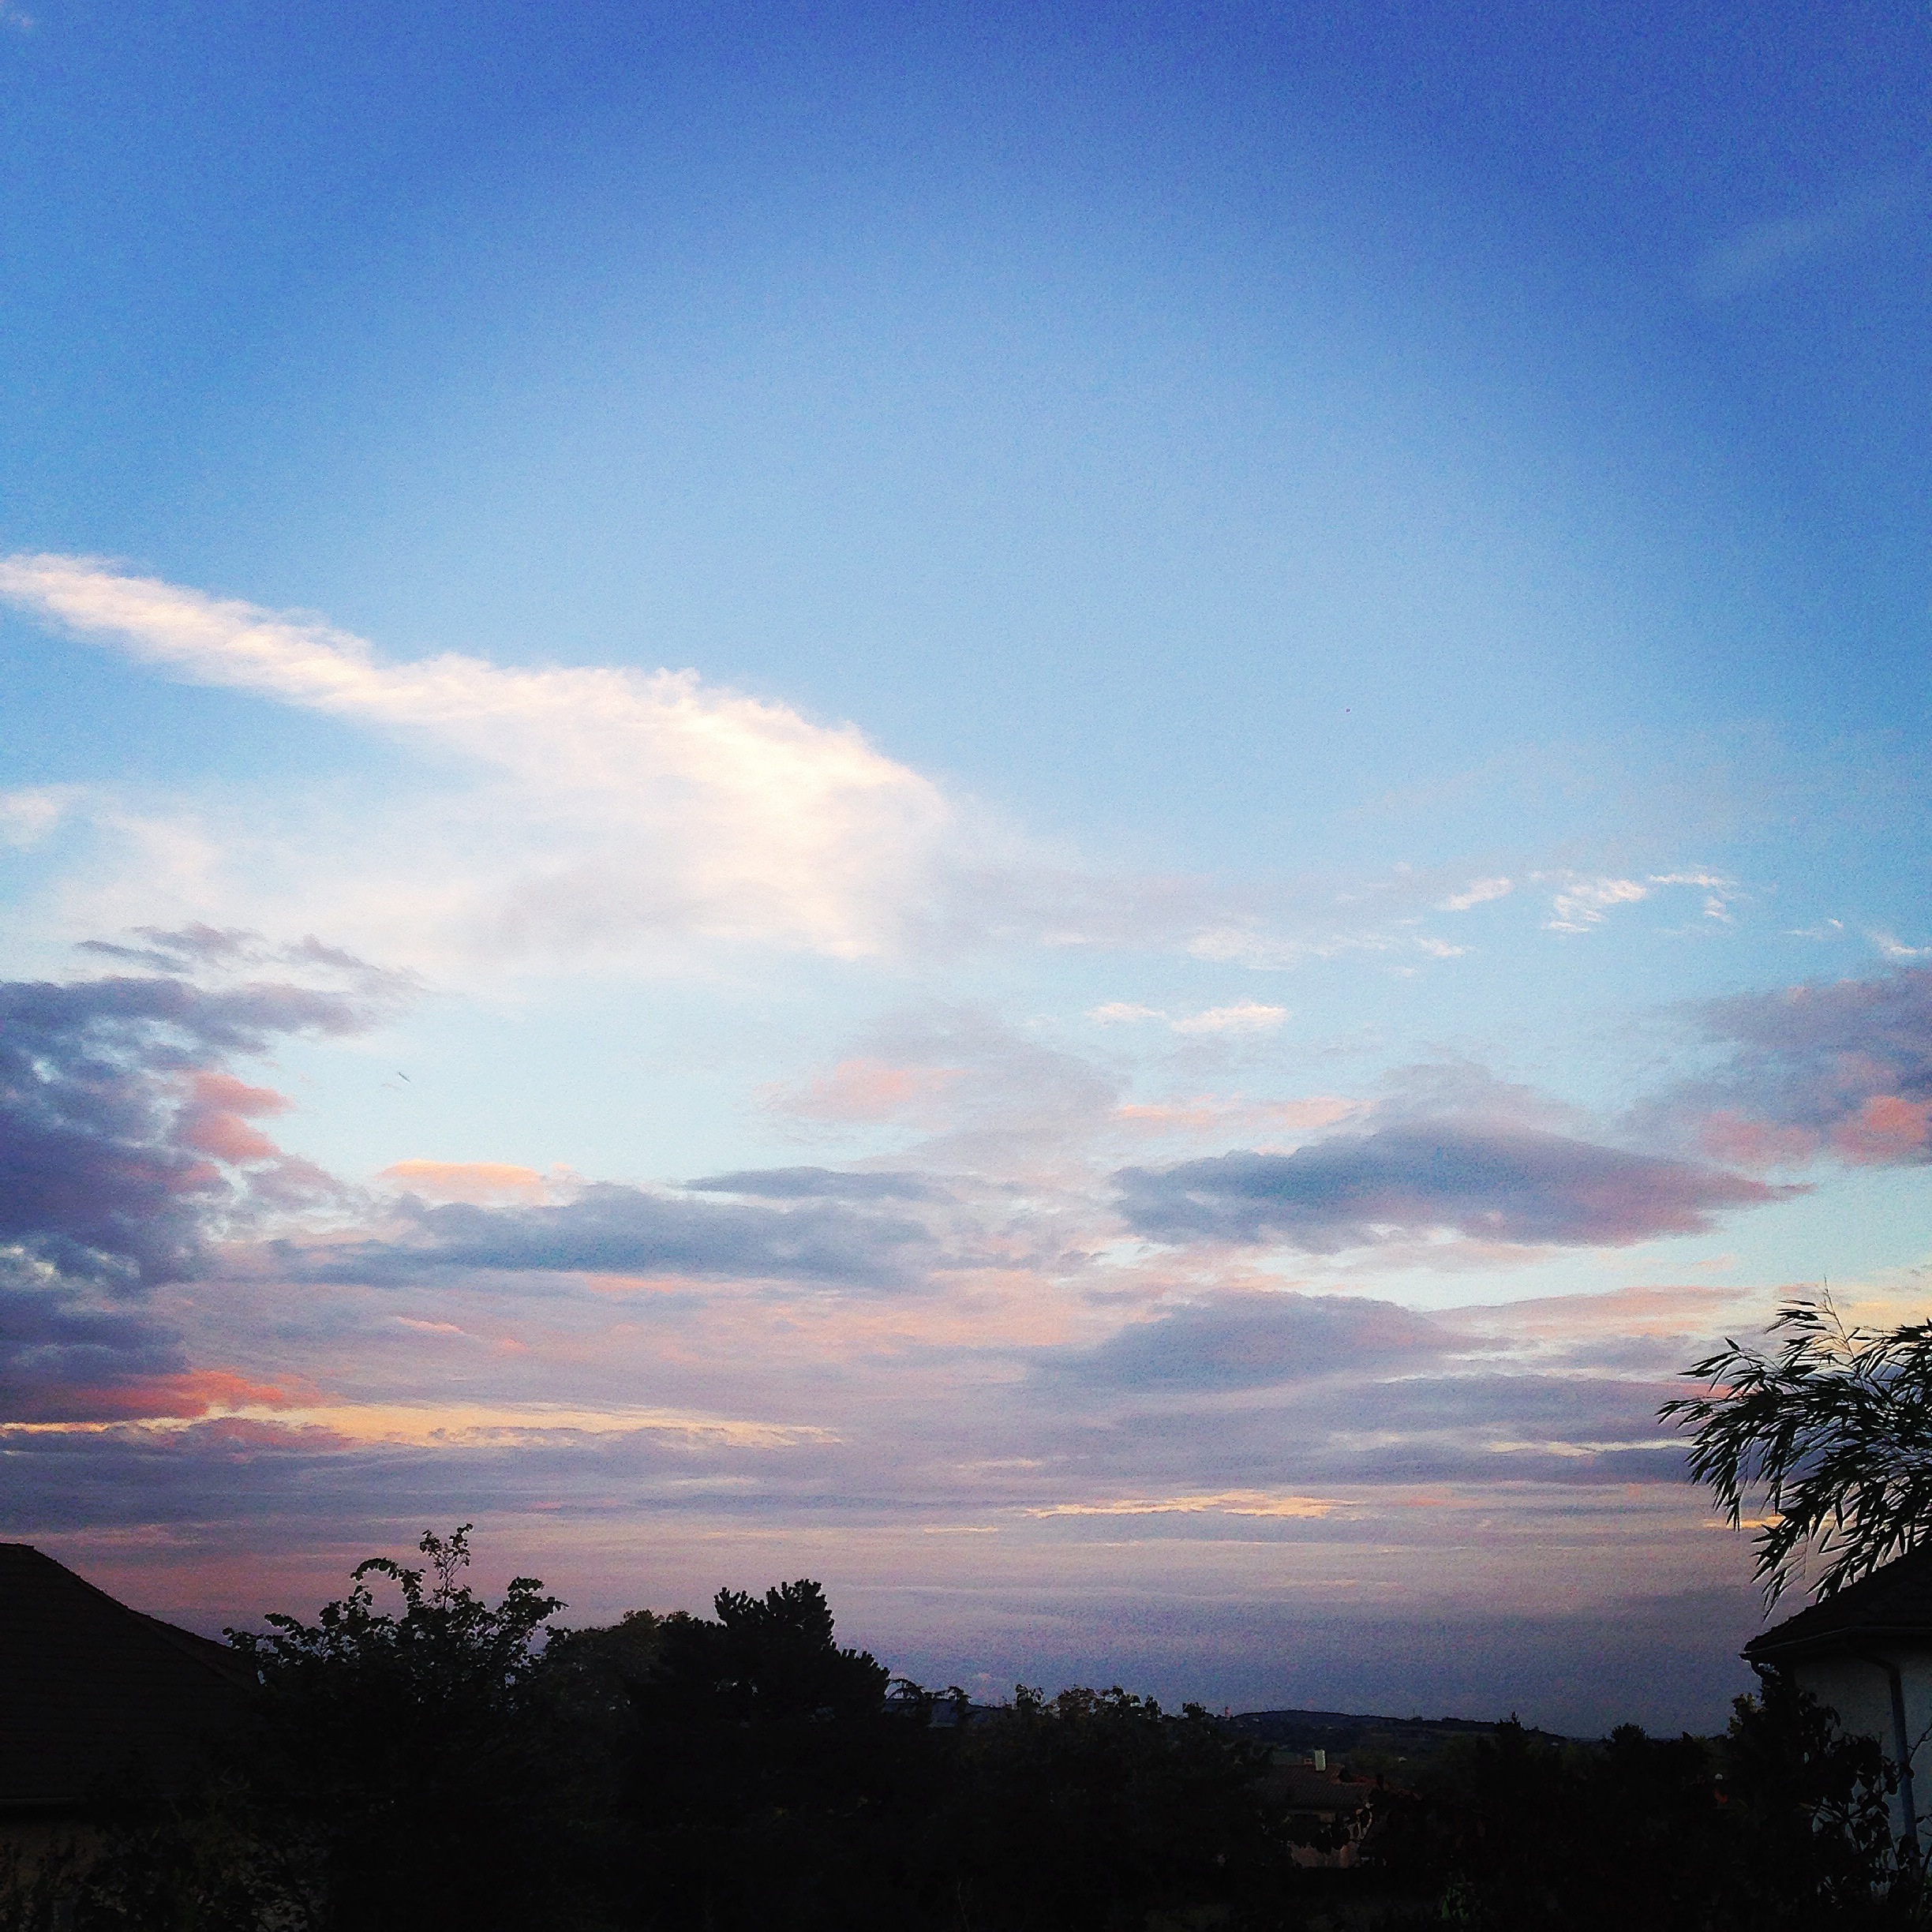
horizon, cloud, sky, sunrise, sunset, field, sunlight, morning, hill, dawn, atmosphere, dusk, evening, blue, plain, clouds, afterglow, meteorological phenomenon, red sky at morning